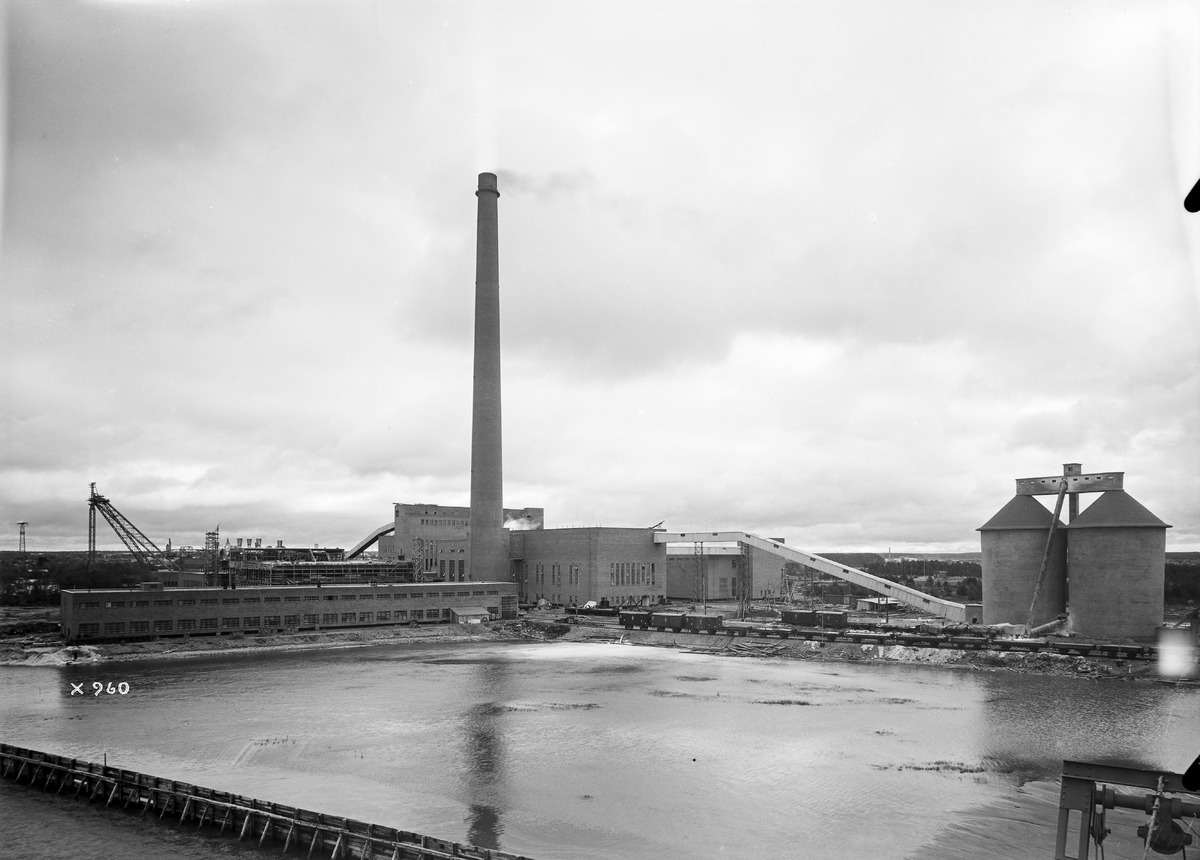
Oulu Oy:n Nuottasaaren tehtaat
The factories of Oulu Oy at Nuottasaari
sisällön kuvaus: Oulu Oy:n Nuottasaaren tehtaitten tehdasrakennuksia 10.10.1937. Kuvassa valmiita ja rakenteilla olevia rakennuksia. content description: Buildings of the factories of Oulu Oy at Nuottasaari on October 10, 1937. Both finished and unfinished buildings in the picture.
Vuosi: 1937
Paikka: Suomi, Oulu, Suomi, Pohjois-Pohjanmaa, Oulu
Aiheet: Oulu Oy; Nuottasaari; ulkokuva; puunjalostus; metsäteollisuus; tehtaat; teollisuusrakennukset; forest industry; wood processing; factories; industrial buildings